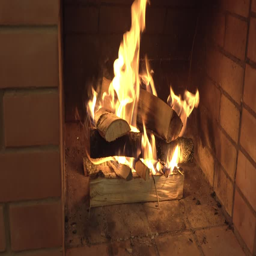
warm one 's hands by the fire